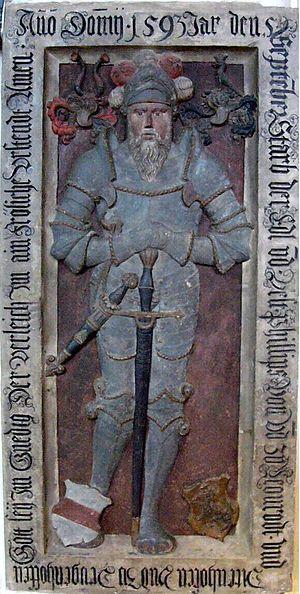
La famille von Leonrod ou Leonrodt est une famille d'ancienne noblesse de Souabe et de Franconie.